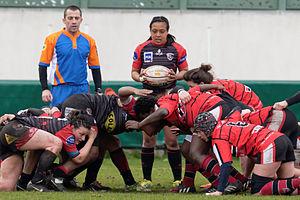
L'AC Bobigny 93 rugby est un club de rugby à XV français qui possède une section féminine participant au Championnat de France de rugby à XV féminin. C'est un club basé à Bobigny.